Julie Meyer Solvang

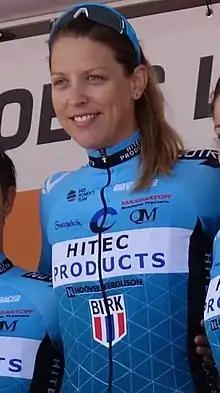
Solvang at the 2019 Holland Ladies Tour

Julie Meyer Solvang (born 3 September 1989) is a Norwegian former professional racing cyclist, who rode professionally for between 2018 and 2020.